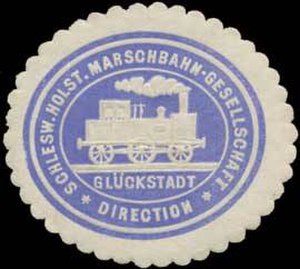
Bramming-Tønder-banen / Historie
tætning mark
Bramming-Tønder-banen er jernbanen mellem Bramming og Tønder. Alle tog udgår fra eller ender i Esbjerg. Driften varetages siden 2003 af Arriva.